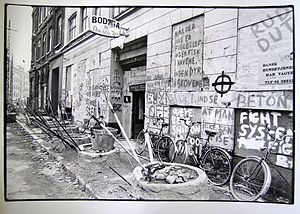
Allotria-huset
Allotria barrikaderet med hjemmelavede "spanskeryttere". Huset i front er indgangen til "Den lille fjer", huset der lå ved siden af Allotria, hvilket er huset med den mørke facade bagest i billedet.
Allotria barrikaderet med hjemmelavet ""spanskeryttere"". Huset i front er indgangen til ""Den lille fjer"", huset der lå ved siden af Allotria, hvilket er huset med den mørke facade bagerst i billedet."
Den 1. maj 1982 blev Allotria-huset i Korsgade 45 på Nørrebro i København besat. I huset etableredes kollektiver, og det lukkede værtshus i stuen blev genåbnet af bz'erne. Stedet blev blandt andet spillested for punkmusik.